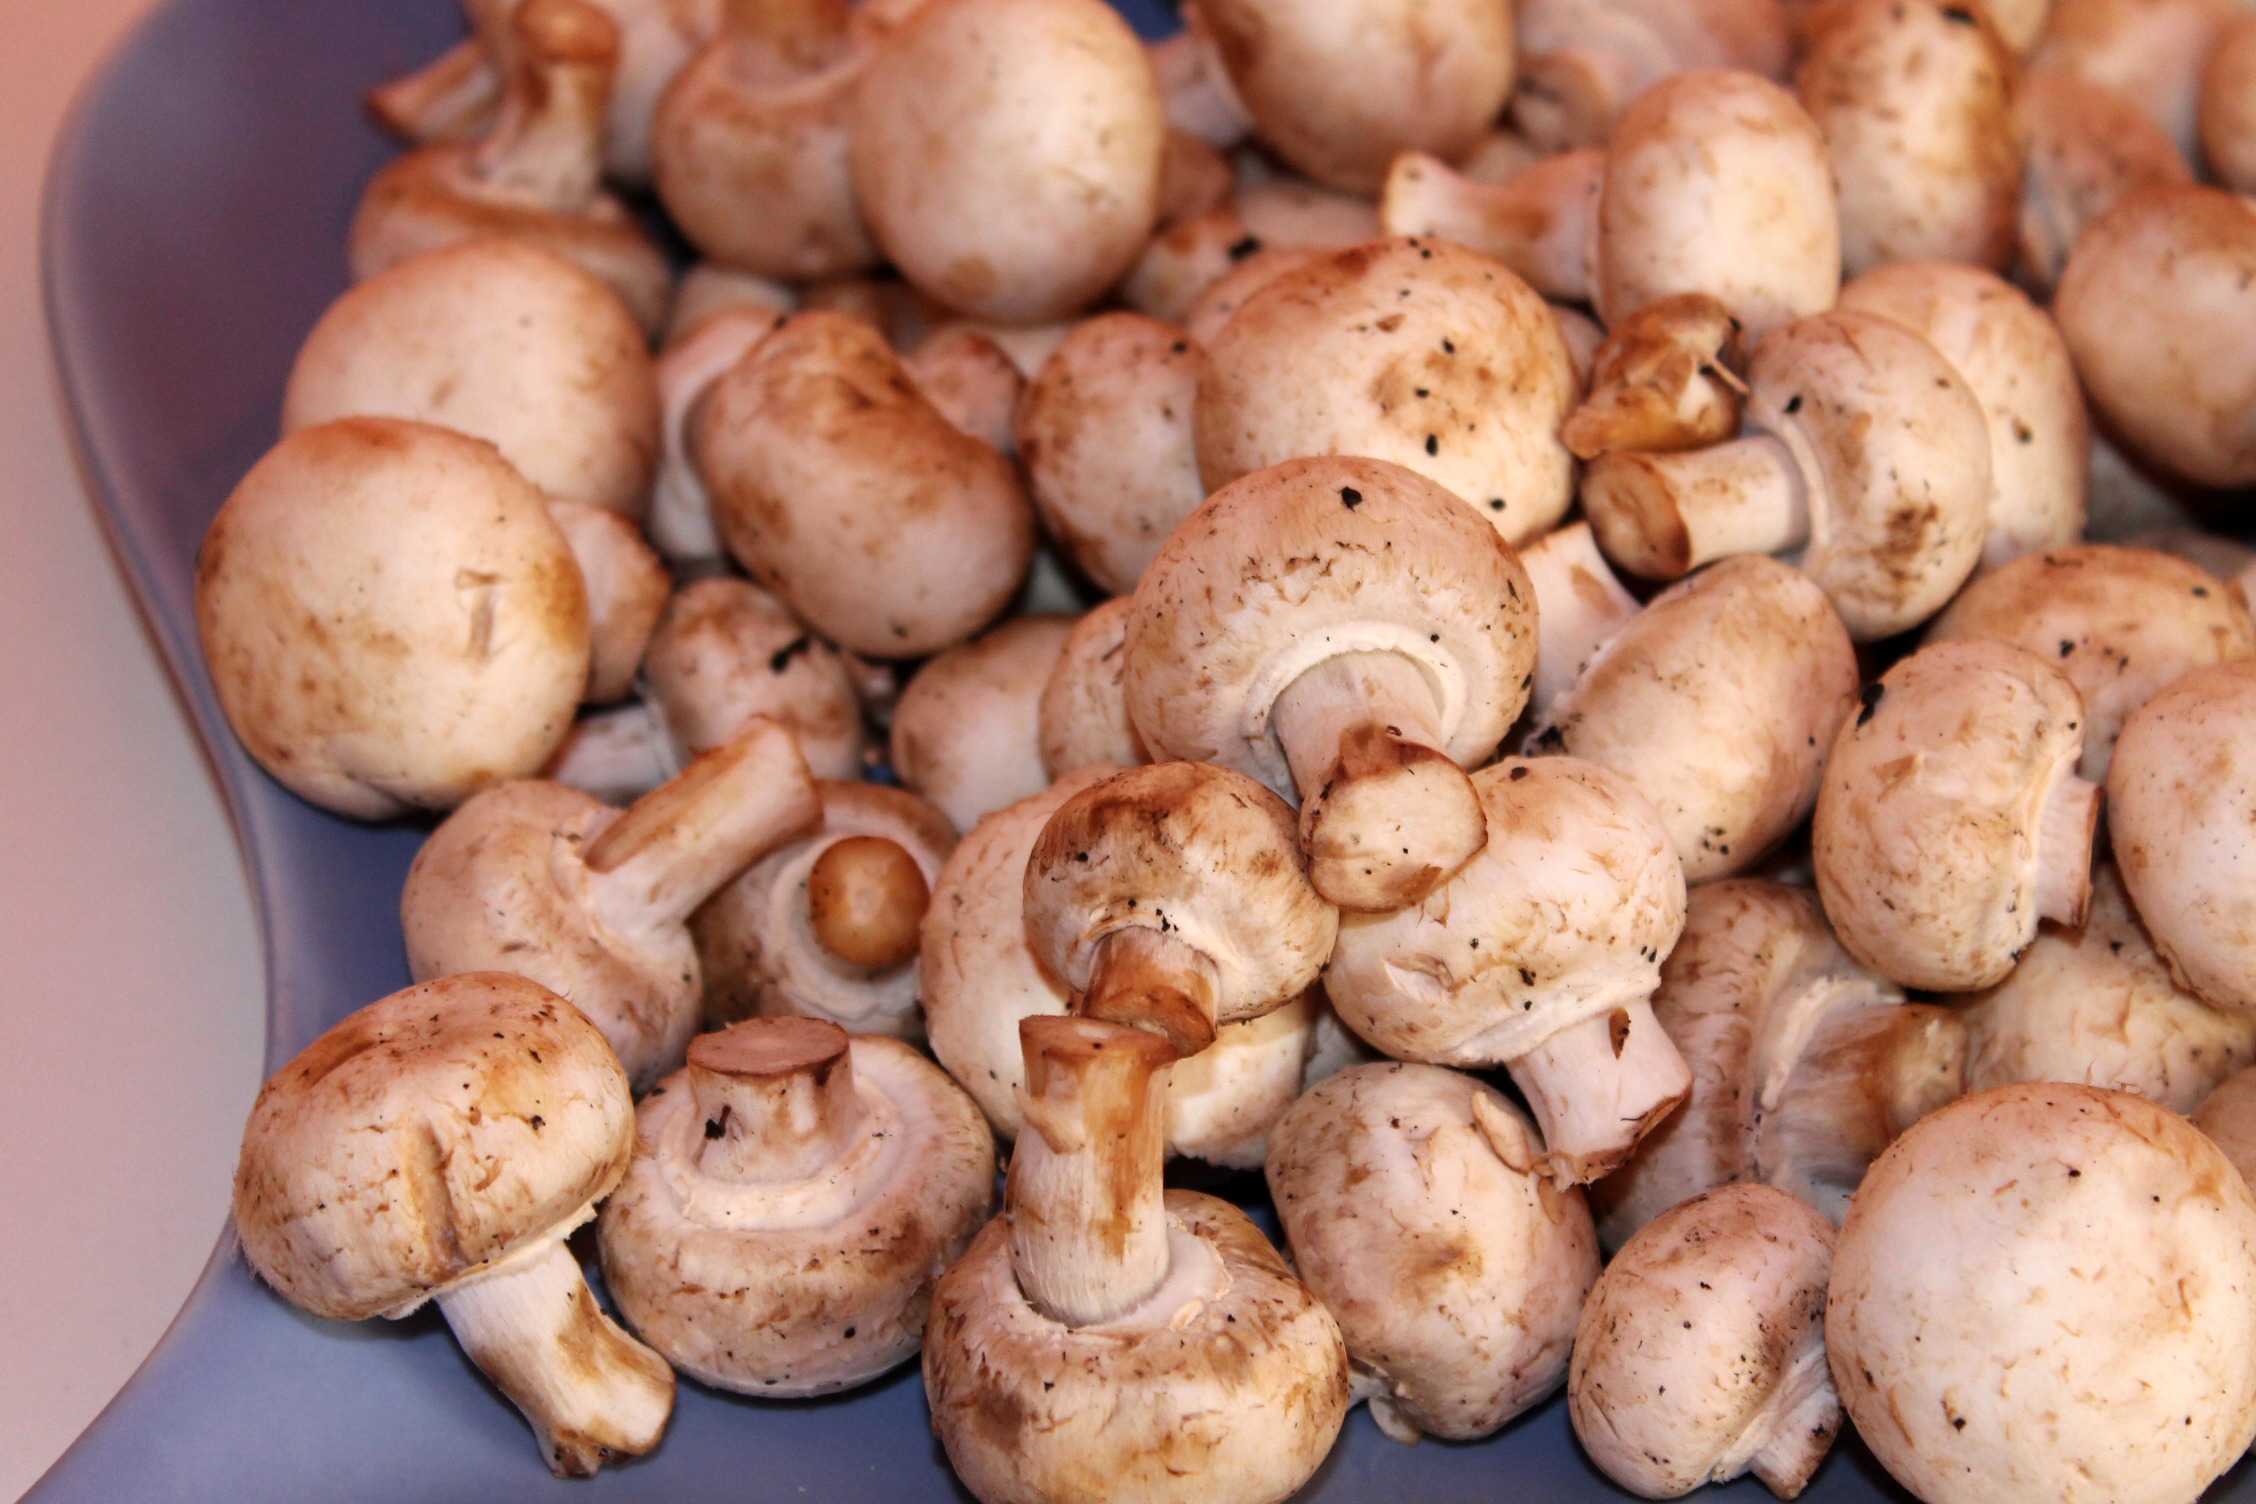
food, produce, vegetable, mushroom, mushrooms, agaricus, matsutake, white mushroom, tuber, edible mushroom, shiitake, land plant, medicinal mushroom, agaricomycetes, agaricaceae, champignon mushroom